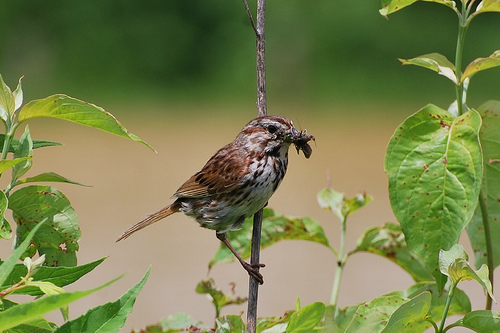
a small brown bird has creme colored cheek patches, a creme colored belly, and long brow tarsus' attached to its feet.
a small bird with a small beak compared to its head size, that is covered in red, brown and white.
a small brown and black and white bird with a pointed beak.
this bird has a brown spotted crown, a spotted breast and belly, and a brown wing.
this brown and gray bird features a cool blend of coloring and beady black eyes.
this small brown bird has a gray belly with brown spots.
a small brown bird, with white on its belly, and a short bill.
this bird has wings that are brown and has a white belly
this bird is mixed brown in color in color, with a beak.
this bird has wings that are brown and has a white belly
Species: Song Sparrow